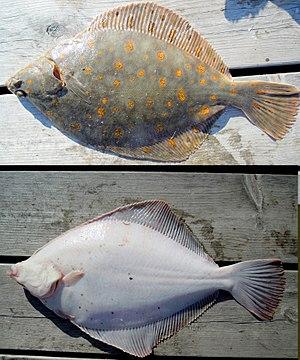
La plie commune est une espèce de poissons plats benthiques de la famille des Pleuronectidae. Également appelée carrelet, plie d'Europe ou tout simplement plie, elle vit sur les fonds sablonneux ou vaseux, parfois de graviers.